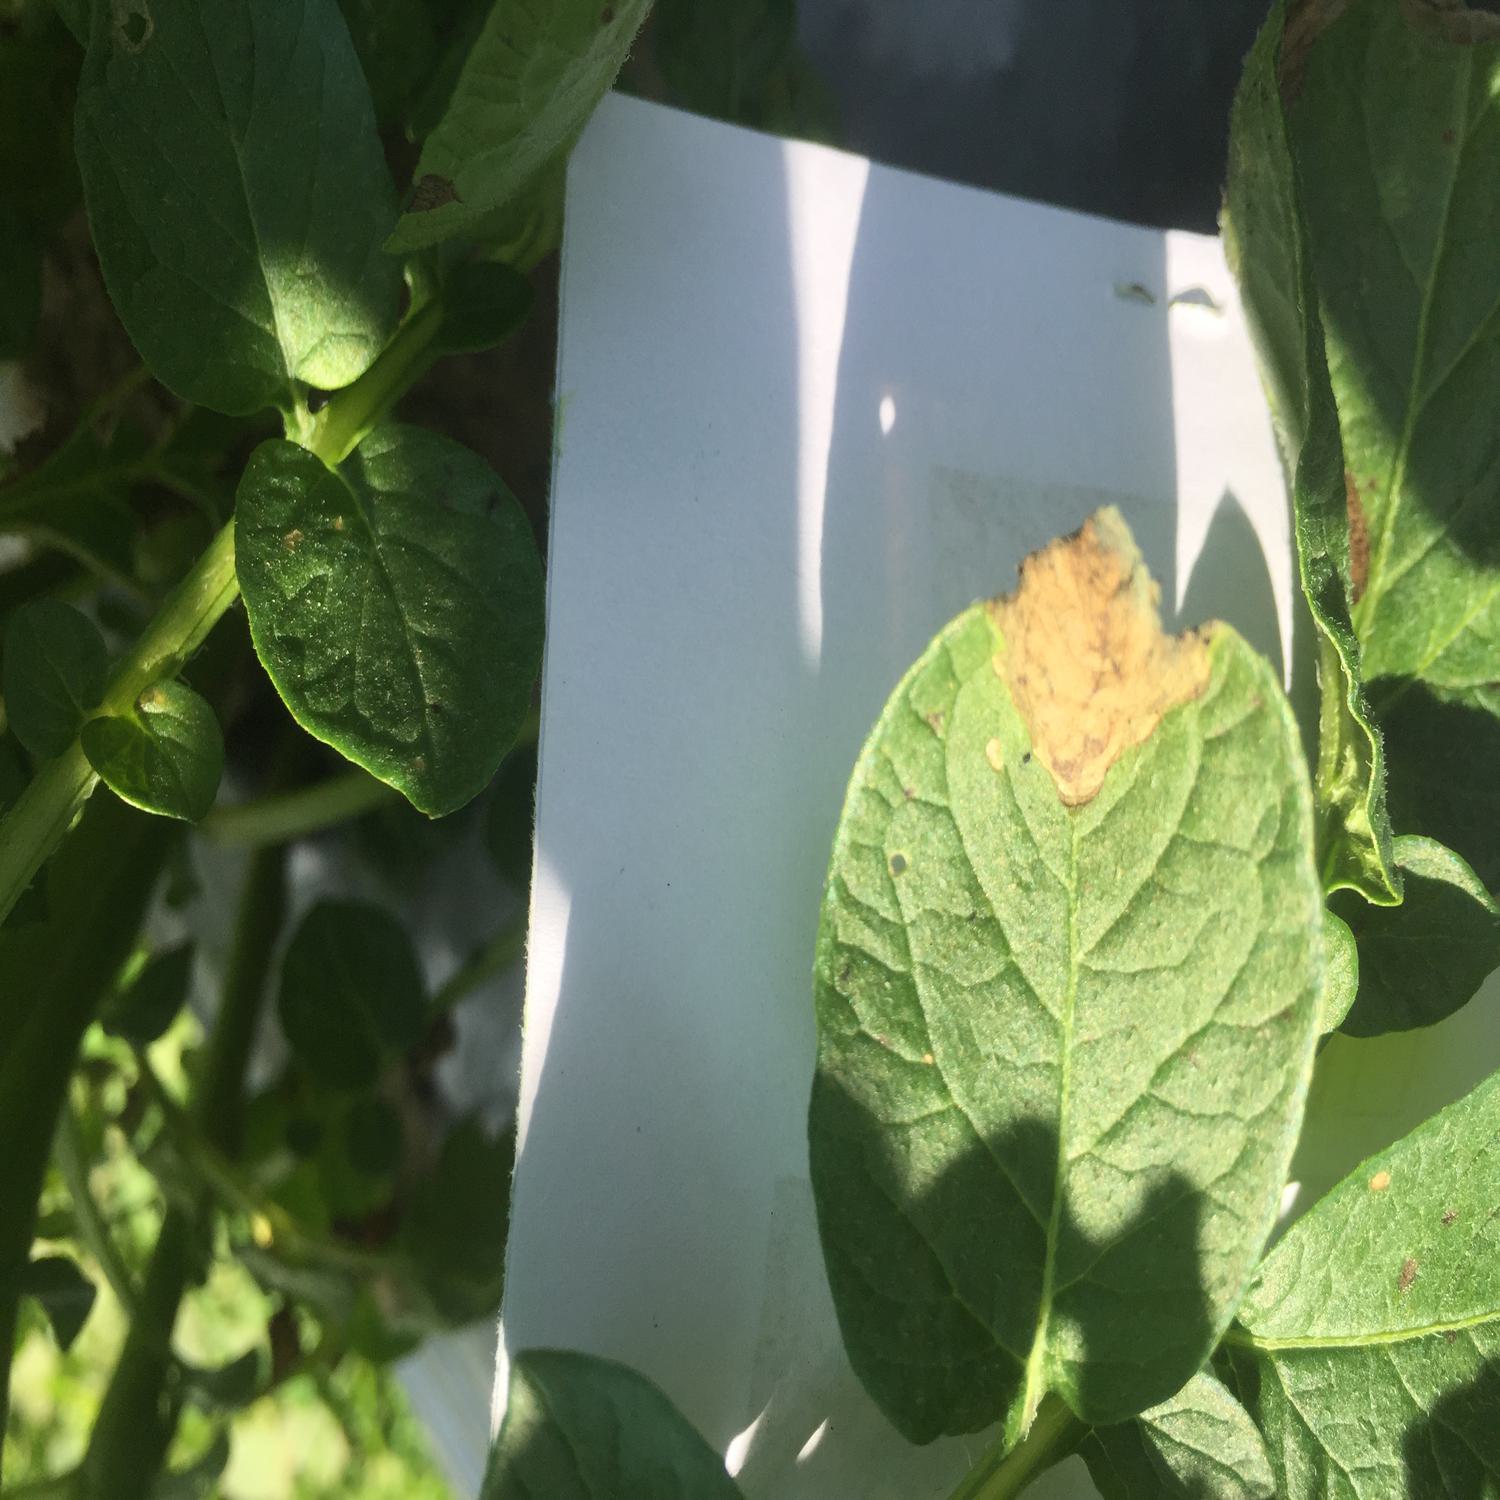
Label: Fungi